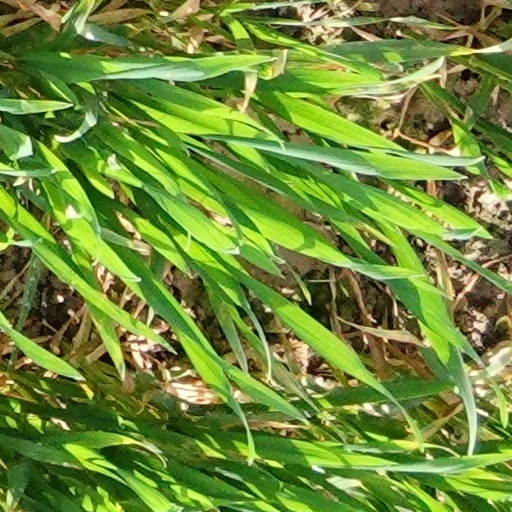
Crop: wheat